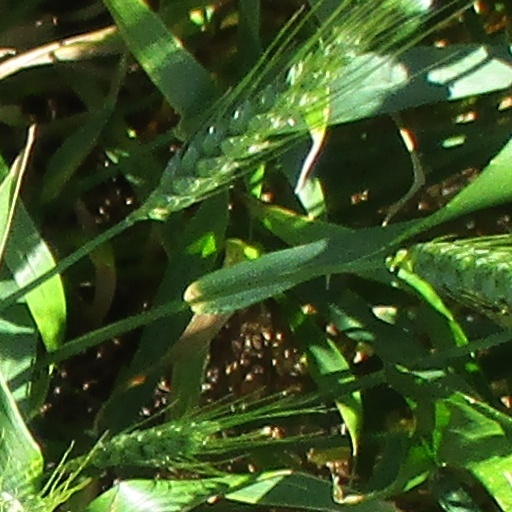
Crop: wheat